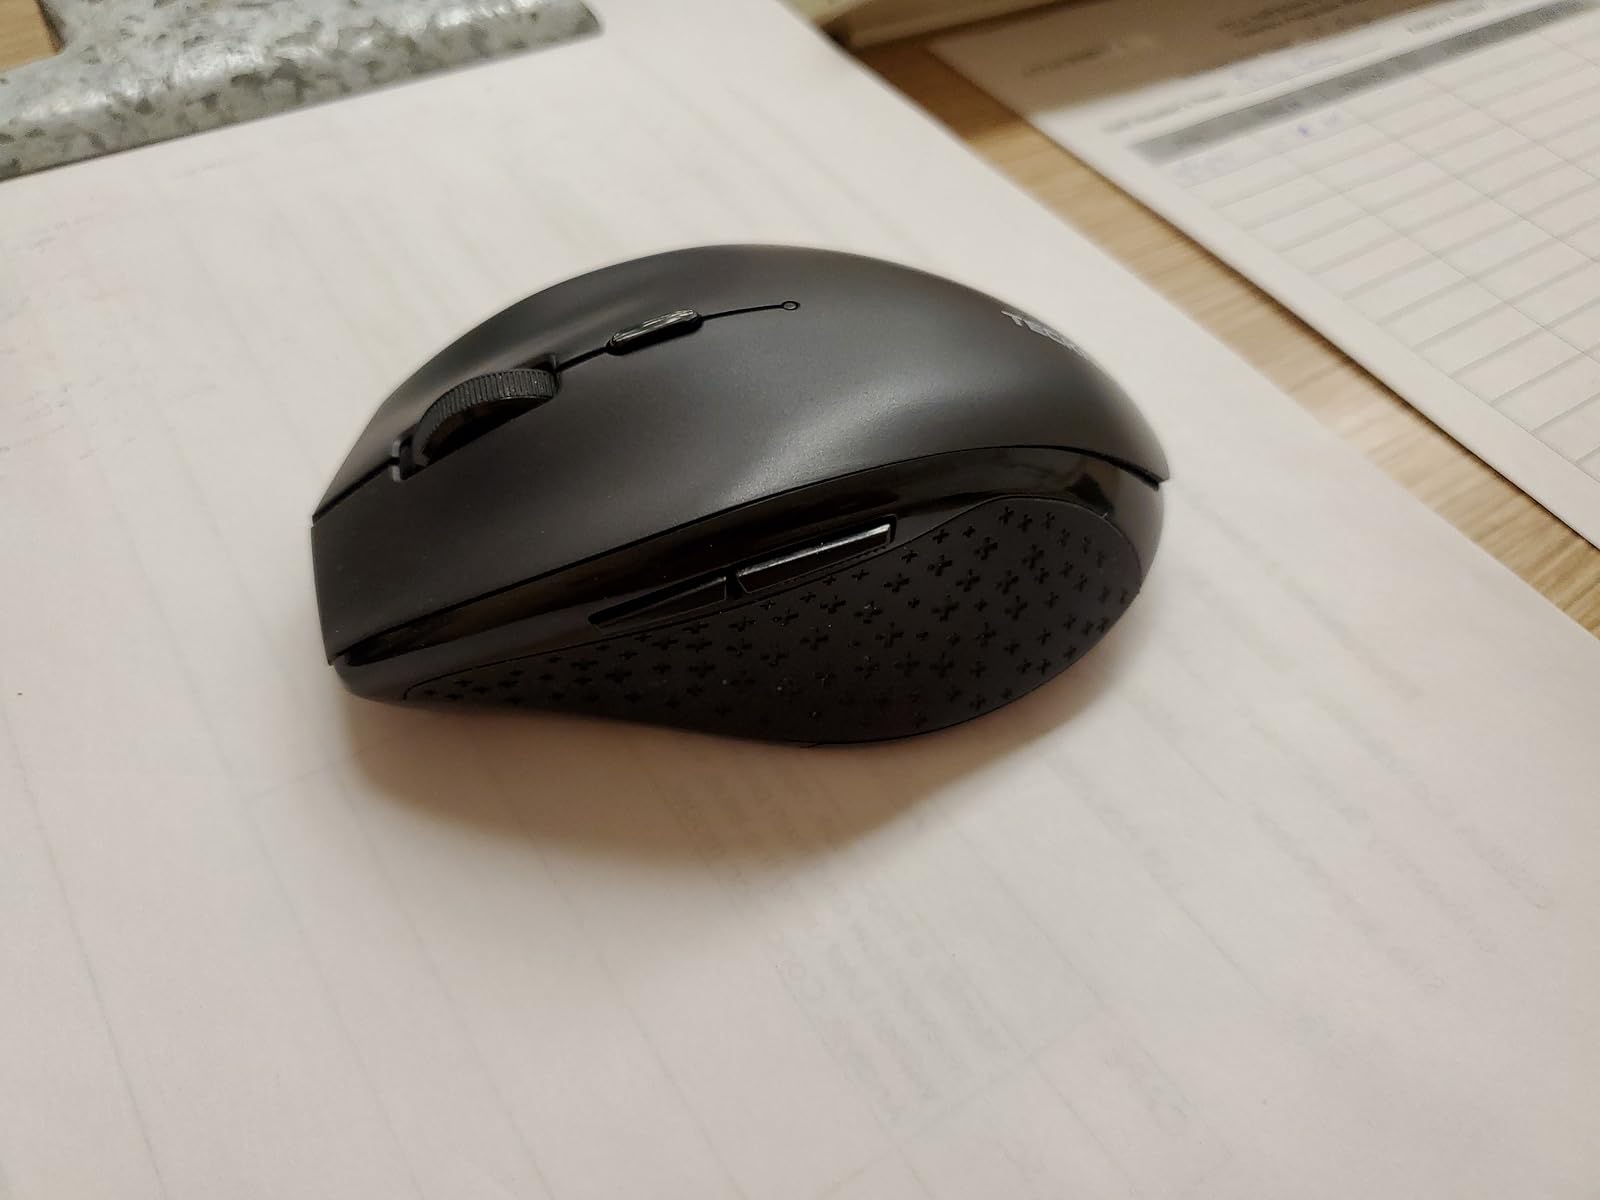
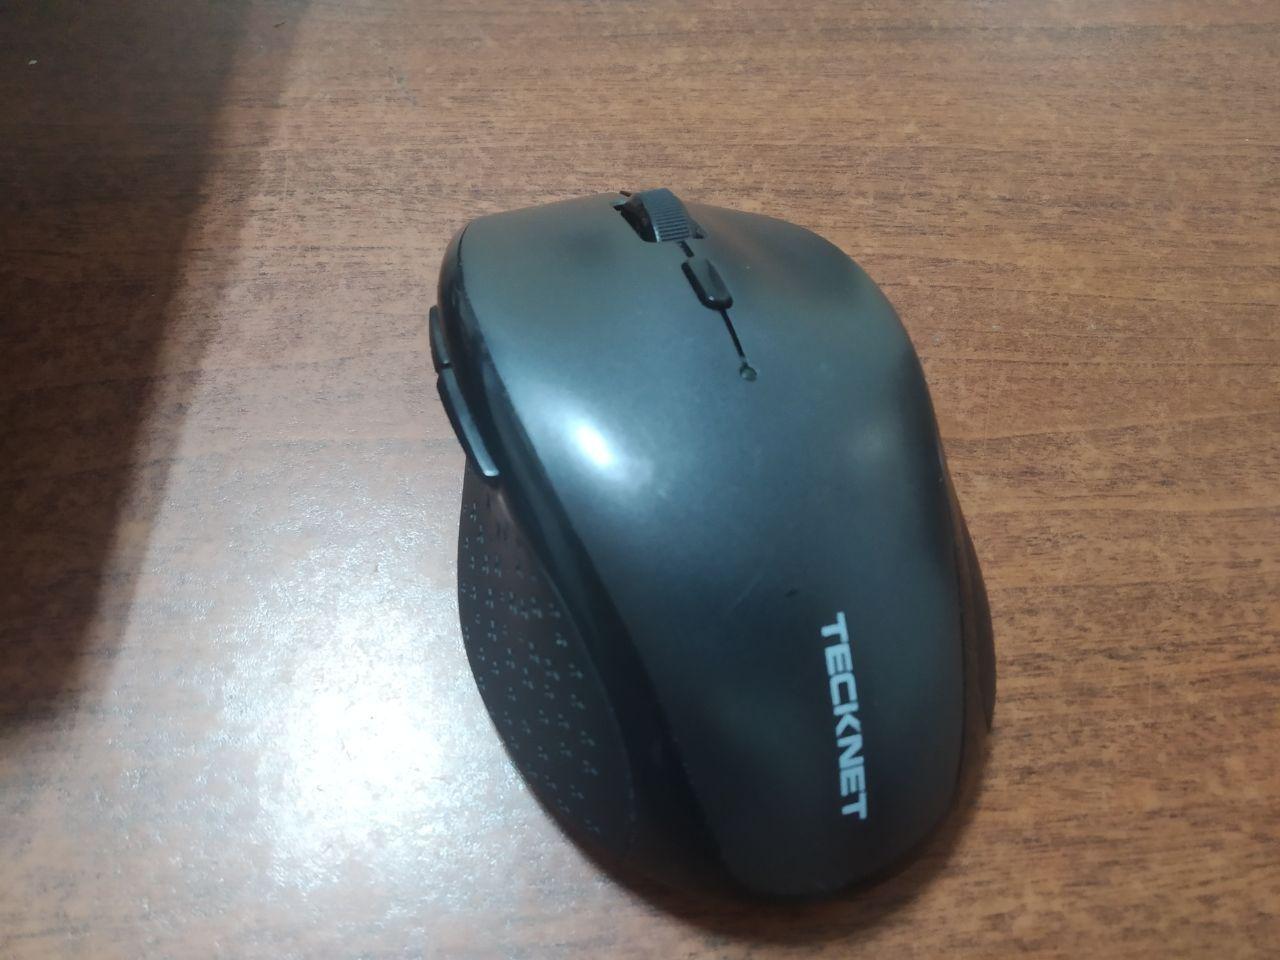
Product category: mouse
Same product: yes